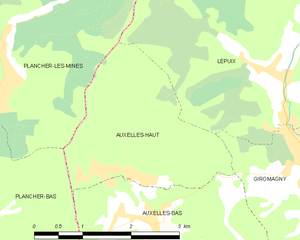
Carte des communes françaises Auxelles-Haut